Turkish Naval Forces

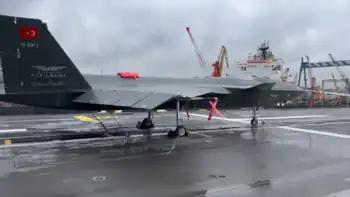
The Bayraktar Kızılelma is a jet-powered, low-observable, supersonic, carrier-capable UCAV designed to operate on TCG "Anadolu".

The "Ada"-class corvettes of the Turkish Navy were developed during the first stage of the MILGEM project for the purpose of building a national corvette with anti-submarine warfare and high-seas patrol capabilities, while using the principles of low observability in its materials and design. The design concept and mission profile of the "Ada"-class corvette bears similarities to the of the U.S. Navy. The "Ada"-class corvettes are more heavily armed and are equipped with more capable radar and sonar systems, while the "Freedom"-class has a higher speed and variable mission modules.